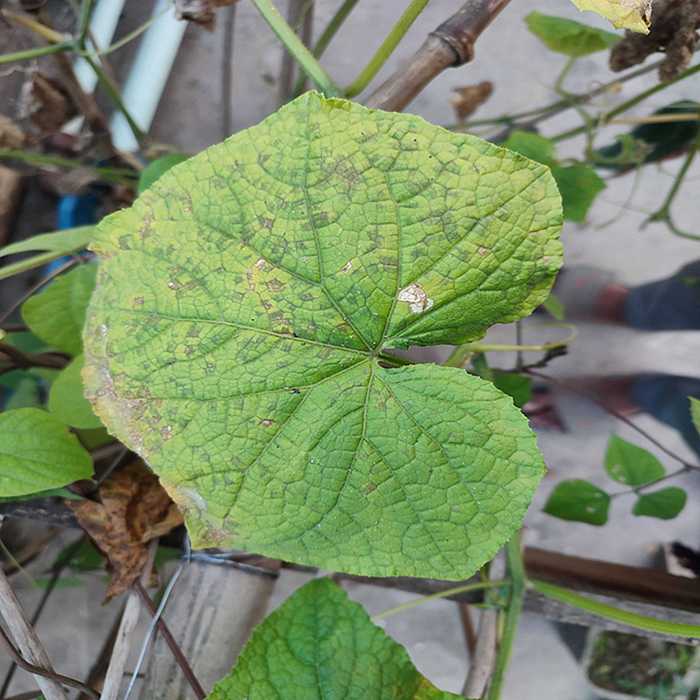
Plant: Cucumber
Label: Downy mildew